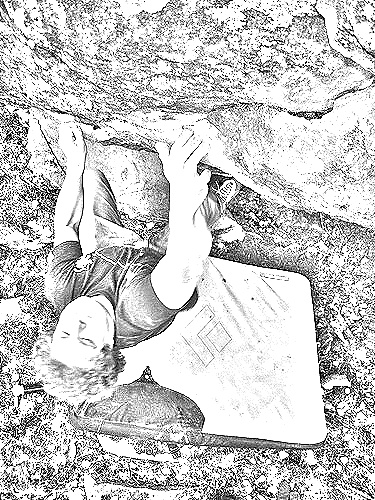
Portrait style: Sketch Portrait